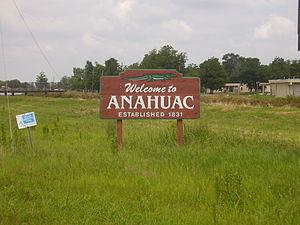
La ville d’Anahuac est une ville située sur Trinity Bay, à environ 70 km à l'est de Houston. Elle est le siège du comté de Chambers, dans l’État du Texas, aux États-Unis. Lors du recensement de 2010, sa population s’élevait à 2 243 habitants.